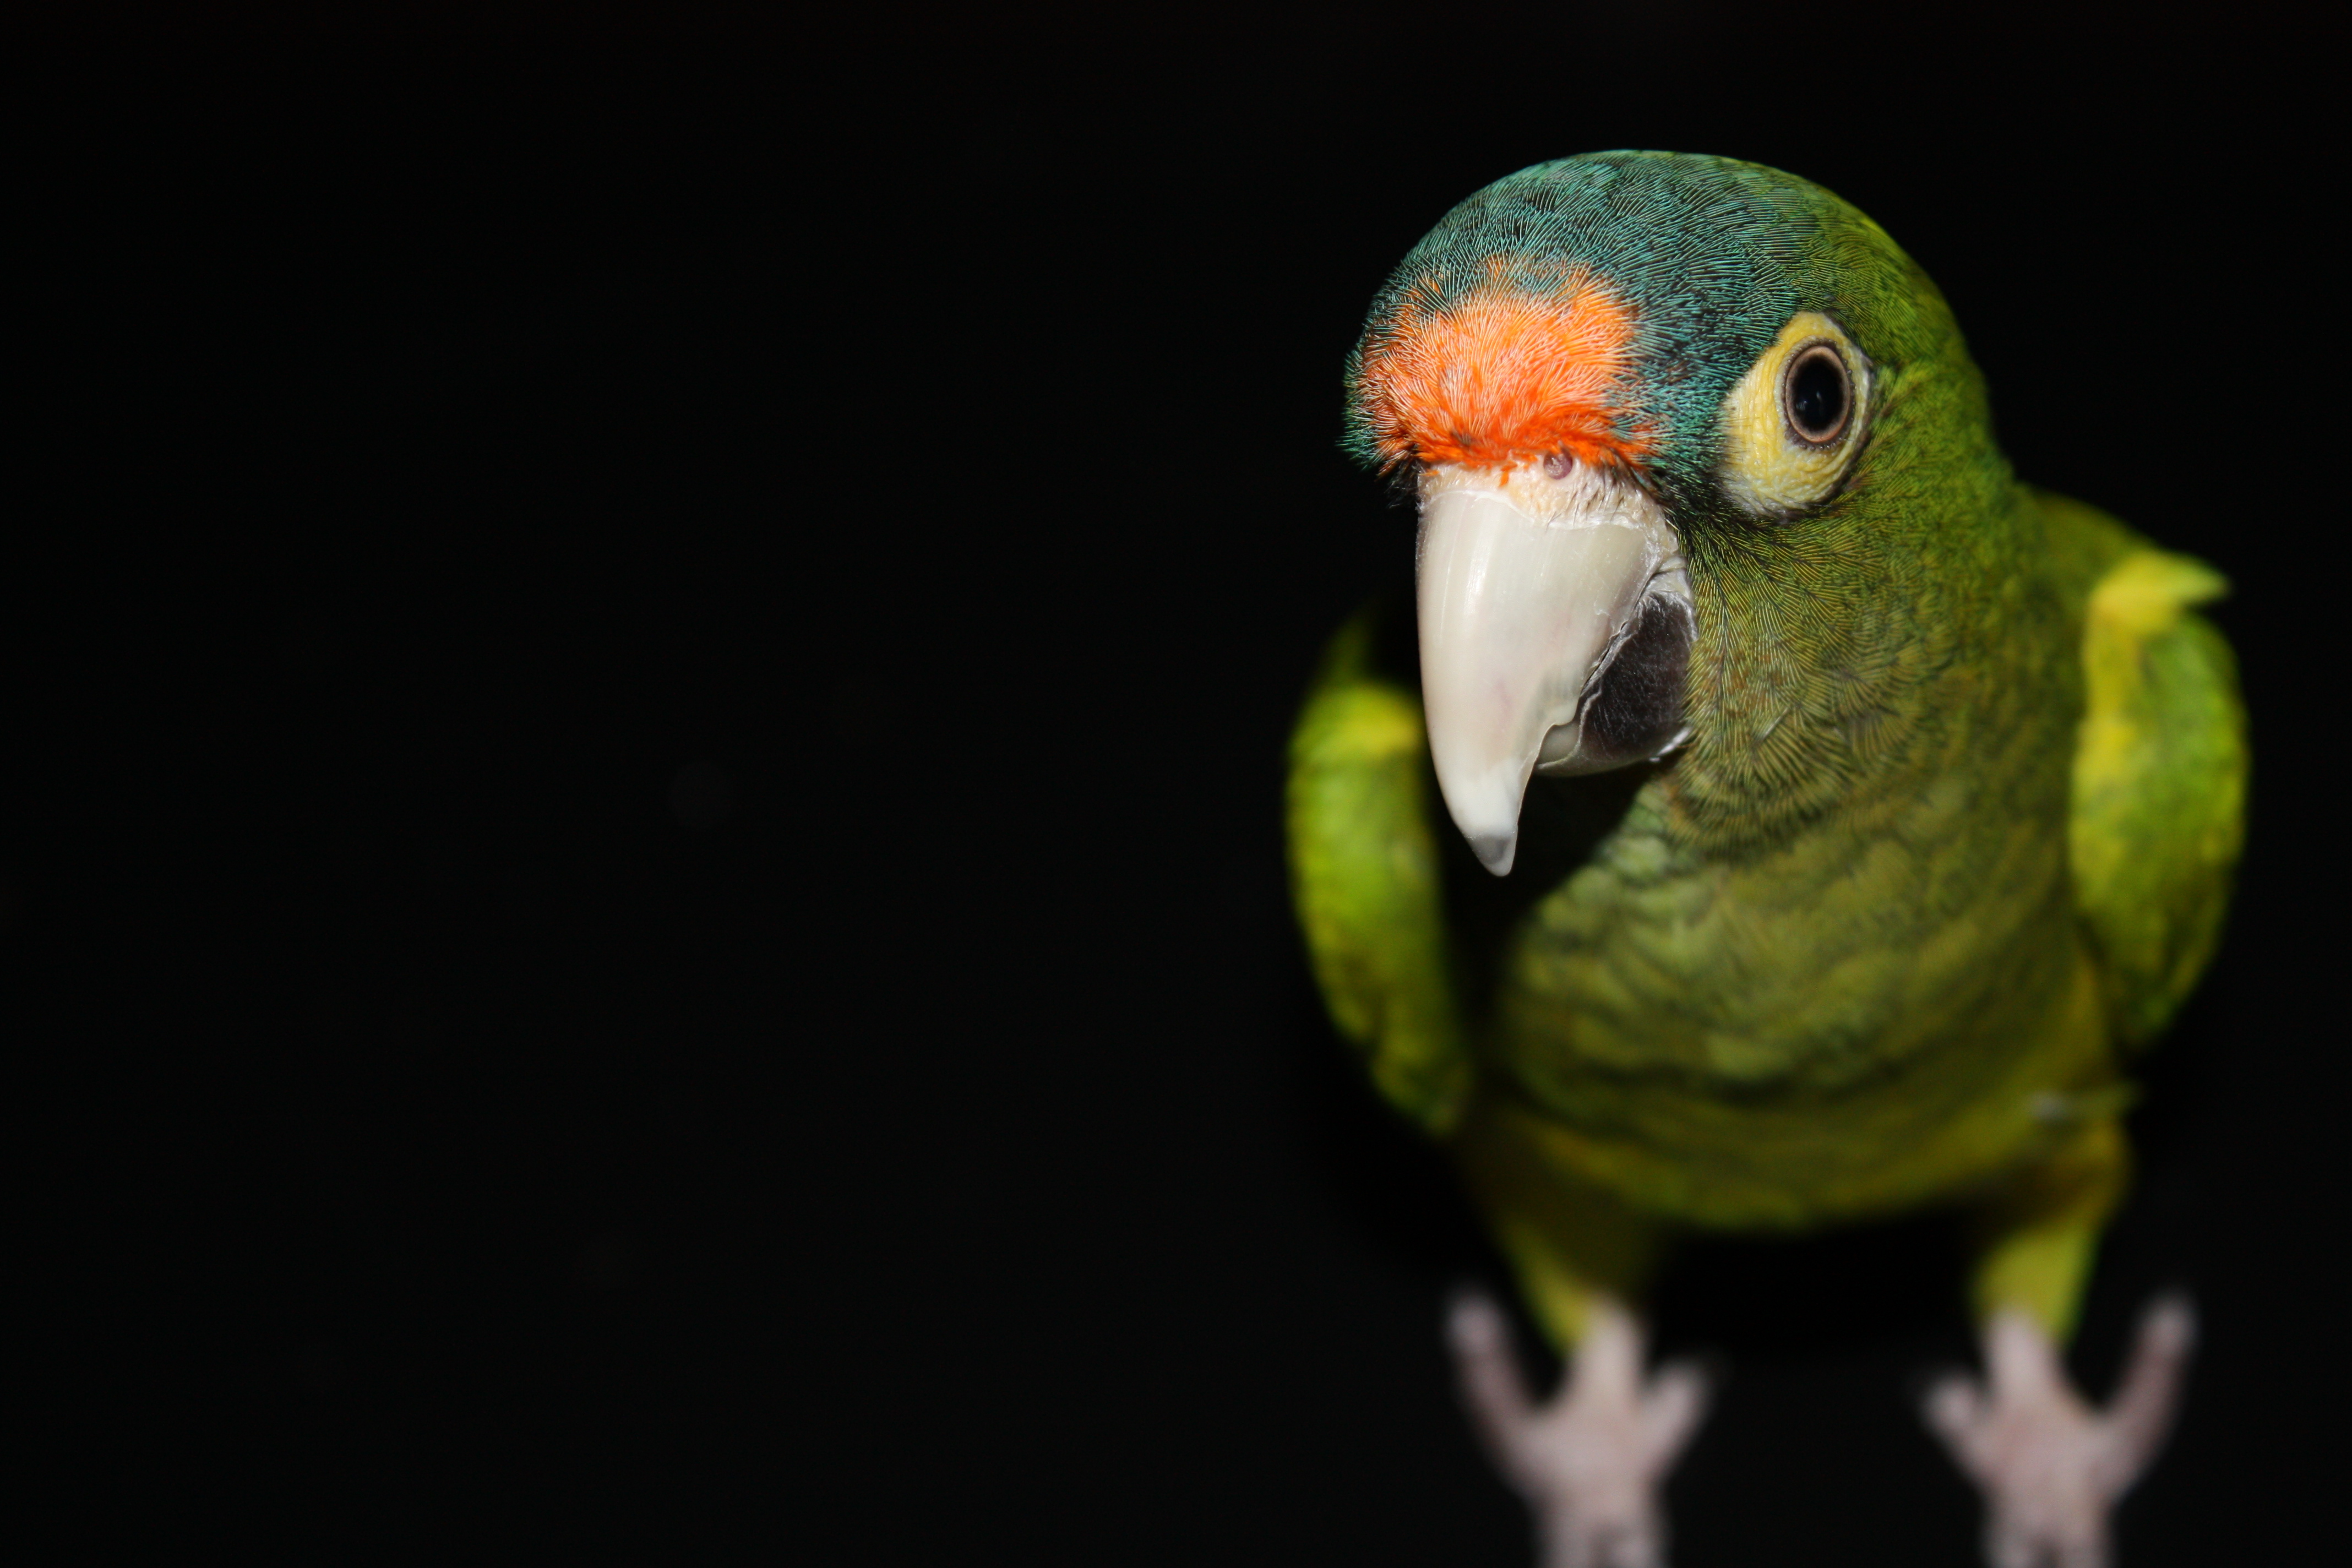
bird, animal, green, beak, fauna, macaw, publicdomain, blackbackground, feathers, vertebrate, parrot, parakeet, common pet parakeet